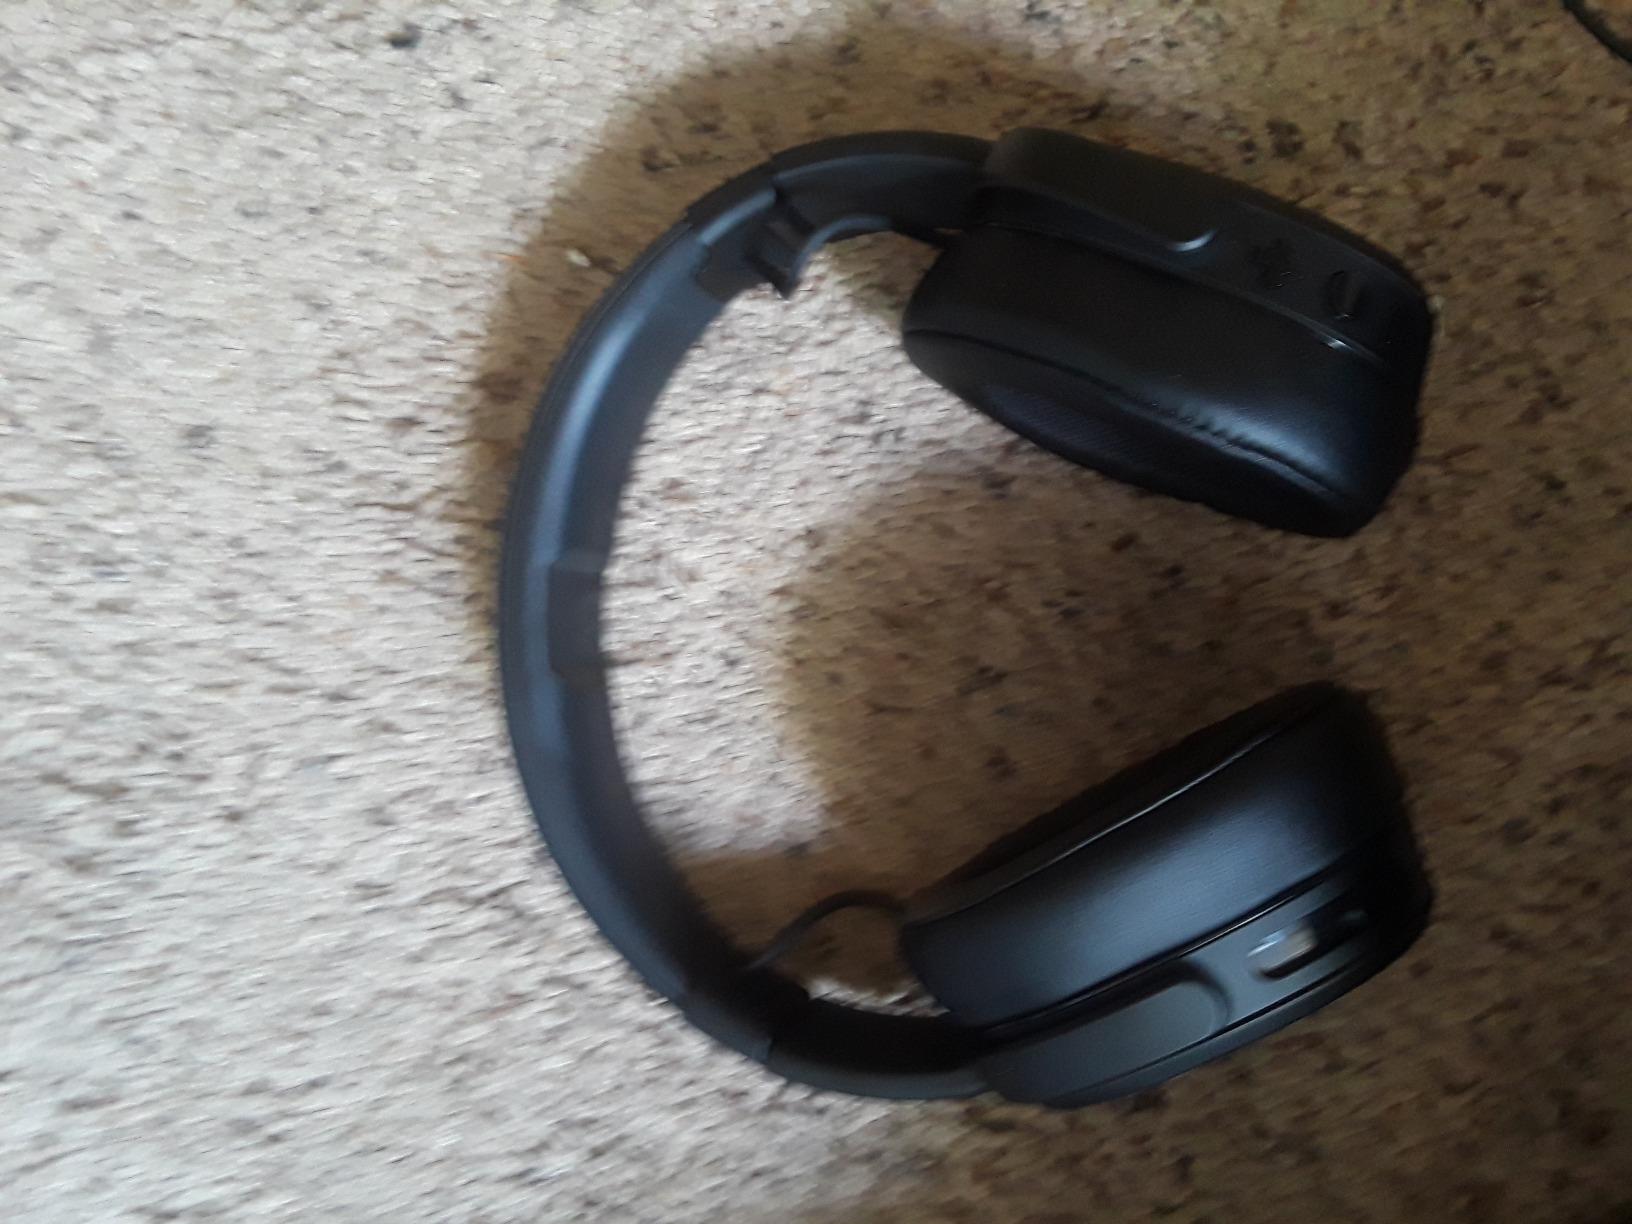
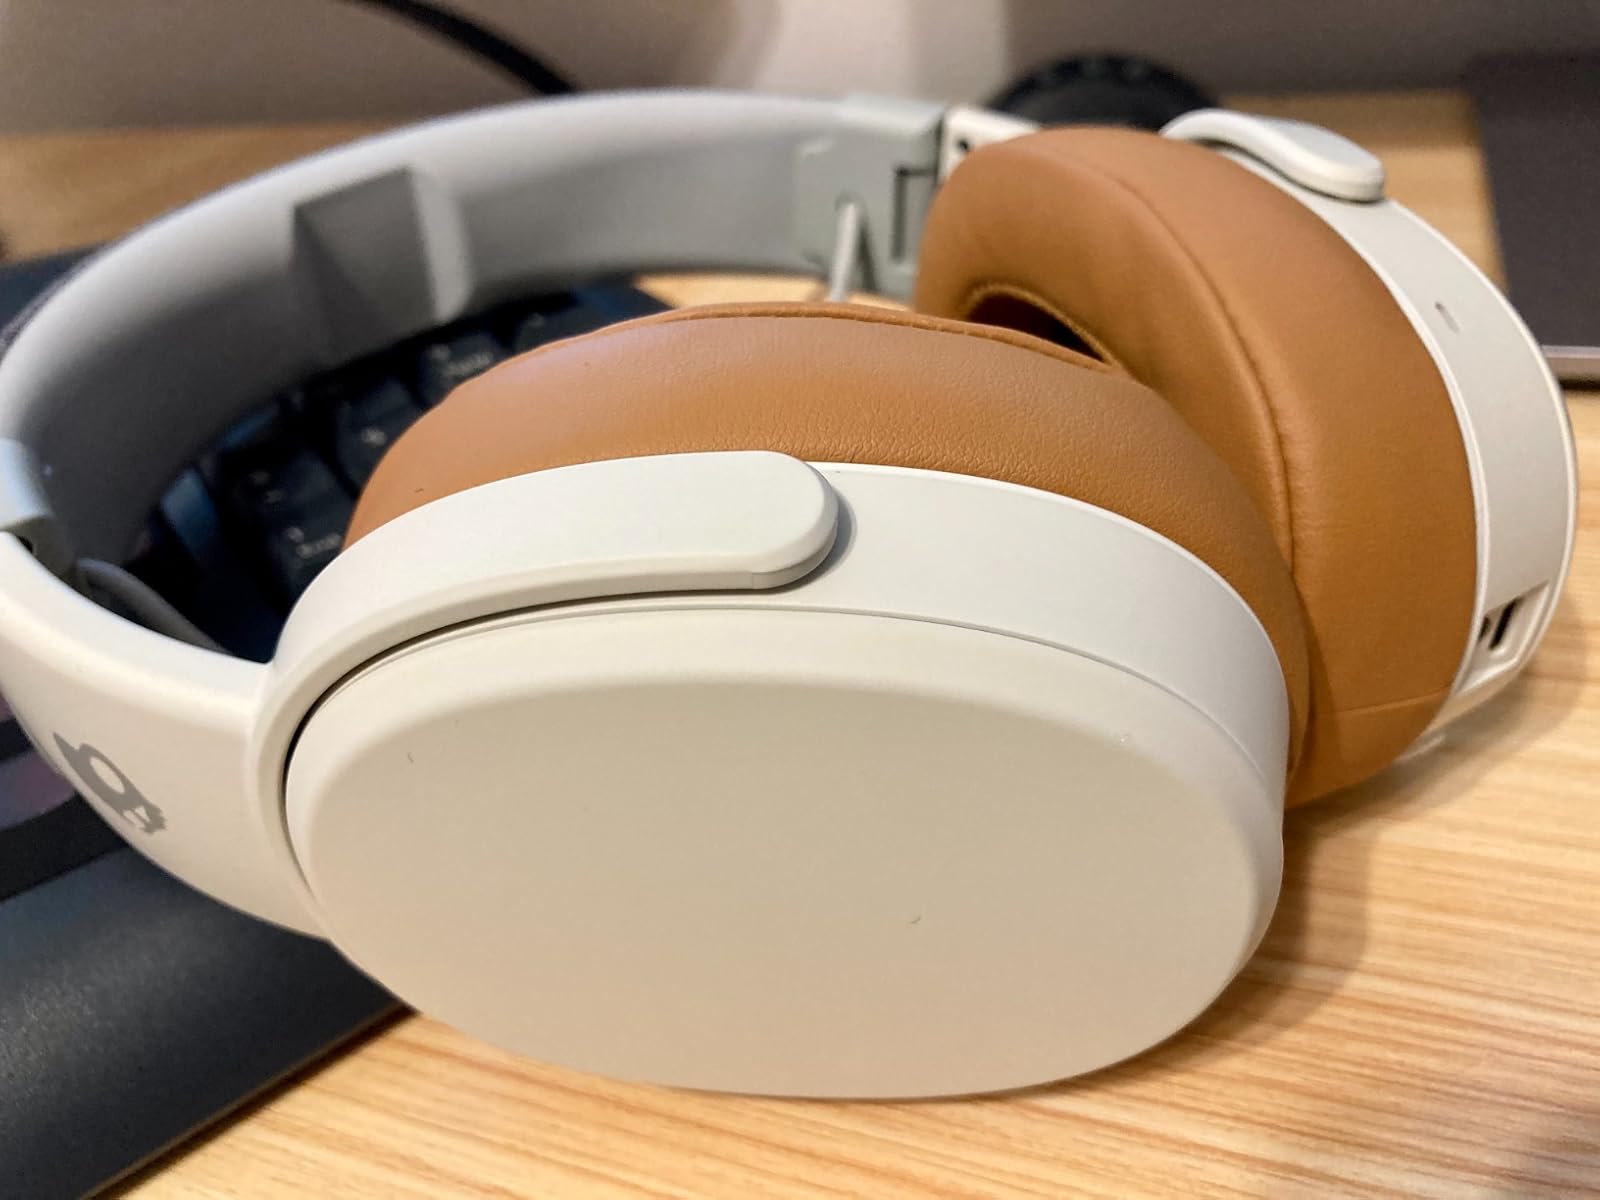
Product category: headphones
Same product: no